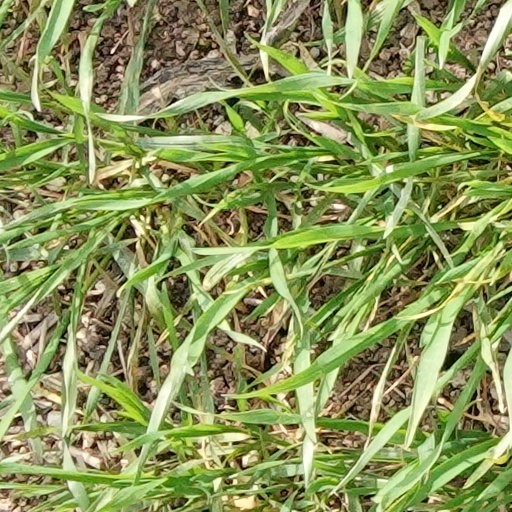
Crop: wheat